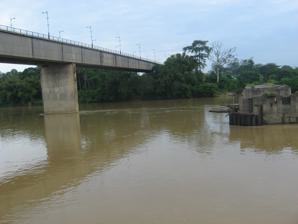
Building: Sultan Ahmad Shah Bridge
Country: Malaysia
Year built: 1974
Bridge in Federal Route Jalan Temerloh-Maran Sungai Pahang Bridge Jambatan Sultan Ahmad Shah (Jambatan Temerloh) Coordinates 3°26′39″N 102°25′37″E / 3.444224°N 102.427007°E / 3.444224; 102.427007 Carries Motor vehicles , Pedestrians Crosses Pahang River Locale Federal Route 2 Jalan Temerloh-Maran Official name Sultan Ahmad Shah Bridge (Temerloh Bridge) Maintained by Malaysian Public Works Department (JKR) Temerloh Characteristics Design steel viaduct Total length 575 m Width -- Longest span -- History Designer Government of Malaysia Malaysian Public Works Department (JKR) Constructed by Malaysian Public Works Department (JKR) Opened 1974 Location Sultan Ahmad Shah Bridge or Temerloh Bridge is the main bridge on Pahang River near Temerloh , Pahang , Malaysia . The 575 m bridge is located at Federal route Federal Route 2 . History Further information: Malaysia Federal Route 2 § History In 1971, the old Temerloh Bridge spanning across the Pahang River collapsed due to a massive flood in Temerloh. As a result, the Public Works Department (JKR) constructed a 575-m replacement bridge known as the Sultan Ahmad Shah Bridge FT2 beside the old bridge. The Sultan Ahmad Shah Bridge is much higher than the old bridge, forming the first grade-separated interchange in Pahang that  links to the Federal Route 10 . The new bridge also links to a new road that bypasses  Temerloh and Mentakab townships, causing the former Temerloh-Mentakab section to be re-gazetted as the Federal Route 87 . The construction of the Sultan Ahmad Shah Bridge was completed in 1974. An old Temerloh Bridge near new bridge References